Kai Wartiainen

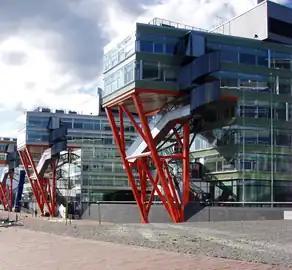
High Tech Centre, Helsinki, 2001

Kai Henrik Väinö Wartiainen (born 1953 in Kouvola) is a Finnish architect and former academic. He is the son of architect Henrik Wartiainen. Wartiainen was professor of urban planning at the Royal Institute of Technology in Stockholm, Sweden in 1997–2006. Wartiainen was previously married to the Finnish architect Sari Nieminen, but is now married to the Swedish Architect Ingrid Reppen.